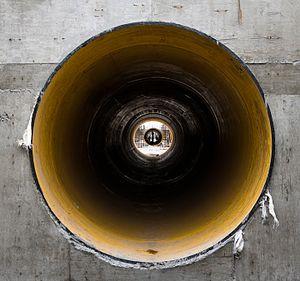
Le polyéthylène haute densité est un polyéthylène qui a été synthétisé en 1953 par le chimiste et prix Nobel allemand Karl Ziegler.